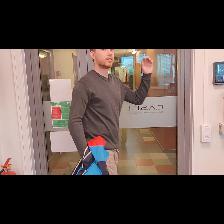
Label: Human